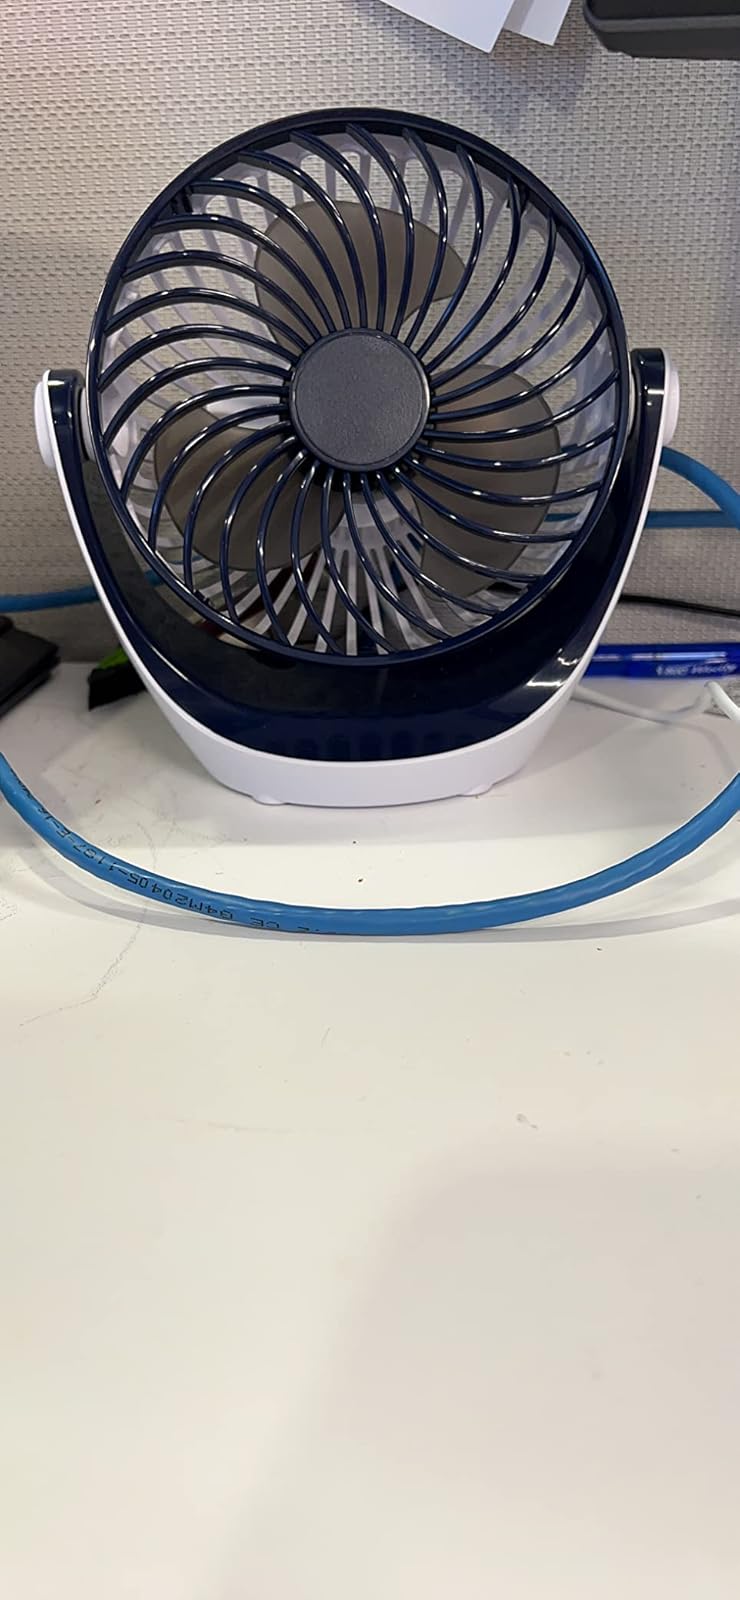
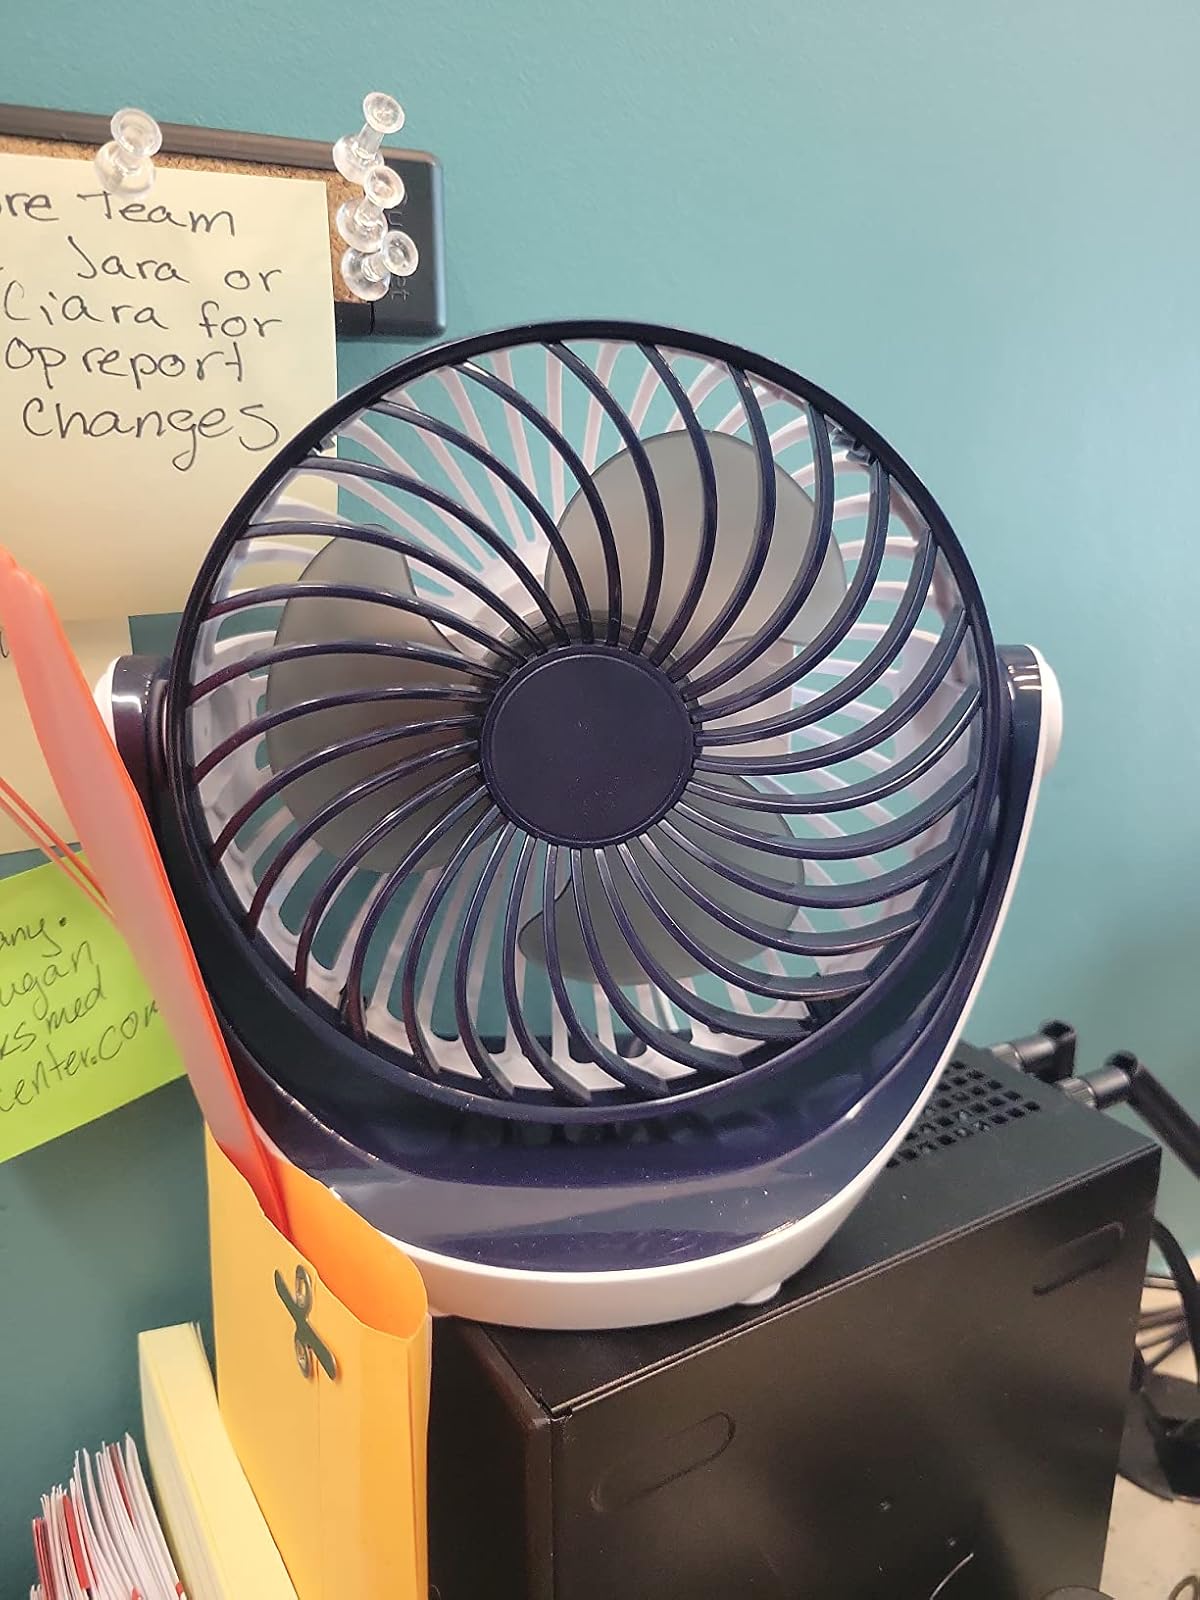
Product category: fan
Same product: yes